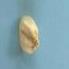
Maize quality: Good